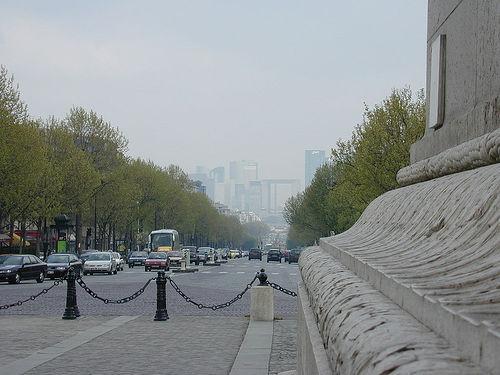
Weather: cloudy or overcast